Chicanismo

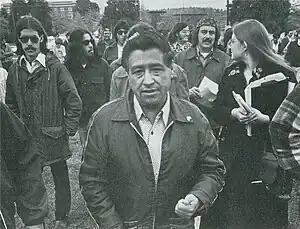
César Chávez visits Colegio Cesar Chavez in Mt. Angel, Oregon (1974).

Much of Chicano culture draws upon the heritage that all Chicanos share. Leaders of the movement focused on ancient Mesoamerican heritage in order to include all Chicanos. Chicanos wanted to rely on an allusion to ancient heritage because Mesoamerican settlements in places like Colorado, New Mexico, and Arizona predated Euro-American settlement. Chicanos used this as a symbol to justify their claim to the land of Aztlan. Chicanos saw an important mission of theirs to have a culture of inclusion, especially since the movement began as a result of their experiences of oppression.